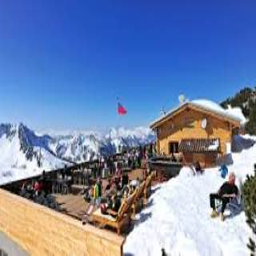
malbun ski resort lichtenstein